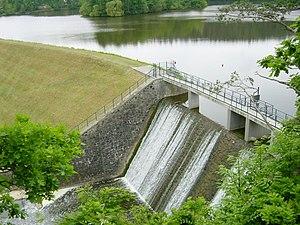
L'Auma est une rivière allemande de Thuringe, appartenant au bassin de l'Elbe et qui s'écoule dans l'arrondissement de Greiz.